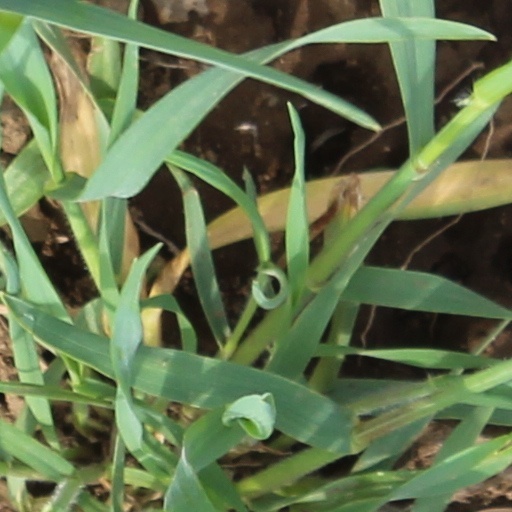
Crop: wheat